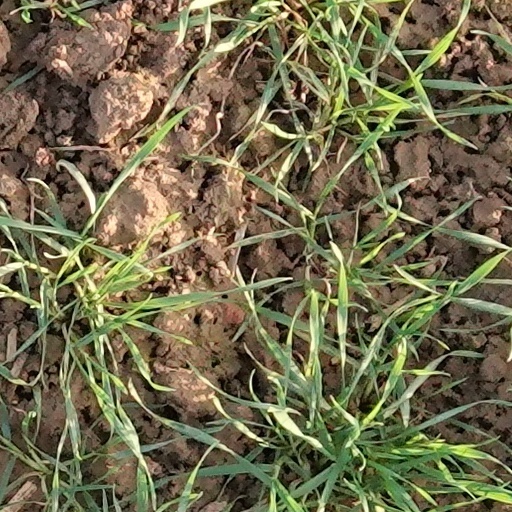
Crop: wheat